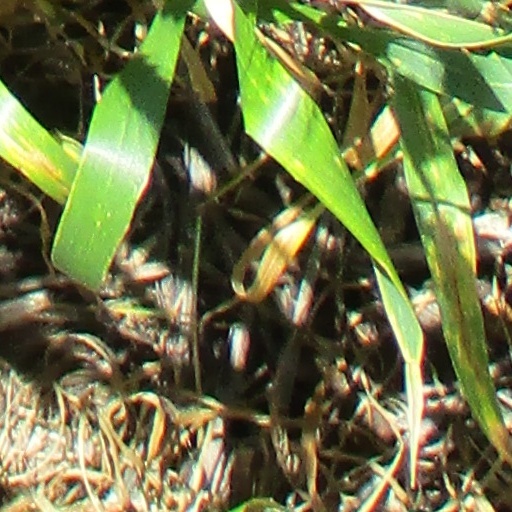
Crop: wheat